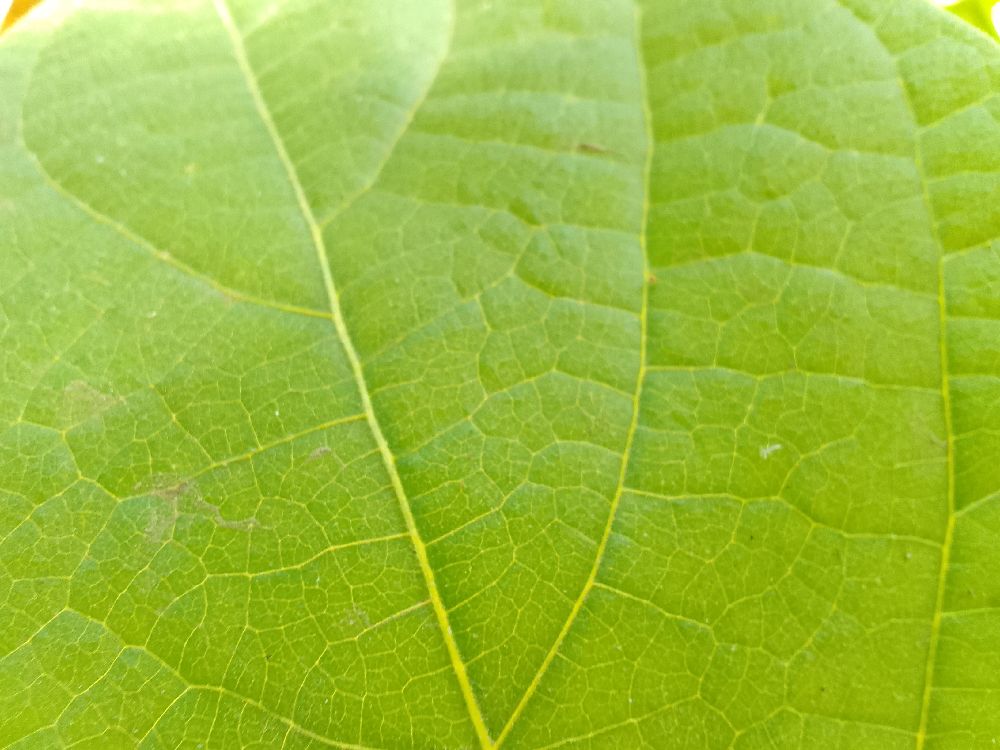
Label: healthy